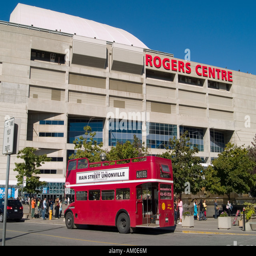
a red double decker bus outside of the sports stadium in the city